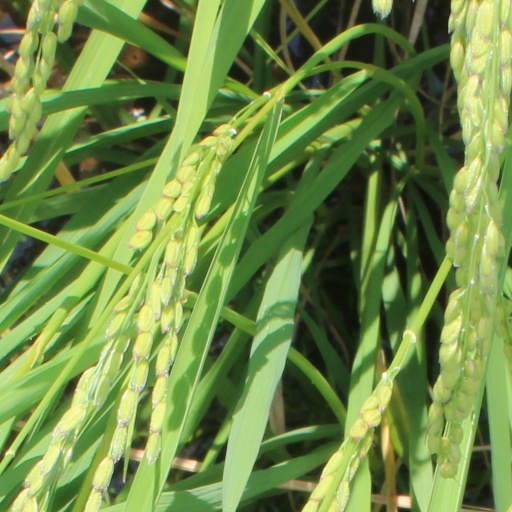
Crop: rice